Johann Gottfried Bremser

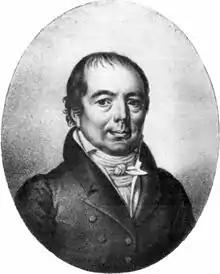
Johann Gottfried Bremser (lithograph, ca. 1820)

Johann Gottfried Bremser (19 August 1767 in Wertheim am Main – 21 August 1827 in Vienna) was a German-Austrian parasitologist and hygienist.